Derek Bell (racing driver)

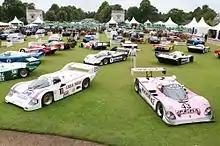
Derek Bell with a number of the Porsche 956s and 962s he drove during his racing career

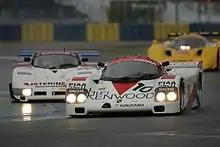
Derek Bell racing in the Group C support race at the 2012 Le Mans

Bell also won the World Sportscar Championship title twice in 1985 and 1986 and the 24 Hours of Daytona three times in 1986, 1987 and 1989. He won the 1973 Silverstone RAC Tourist Trophy racing a BMW 3.0CSL with Harald Ertl. In 1984 he won the Nürburgring 1000km with Stefan Bellof, racing a Porsche 956, with a notable fourth place in the 1974 Nürburgring 1000km racing a Gulf GR7 with James Hunt on the longer 22.8 km circuit.